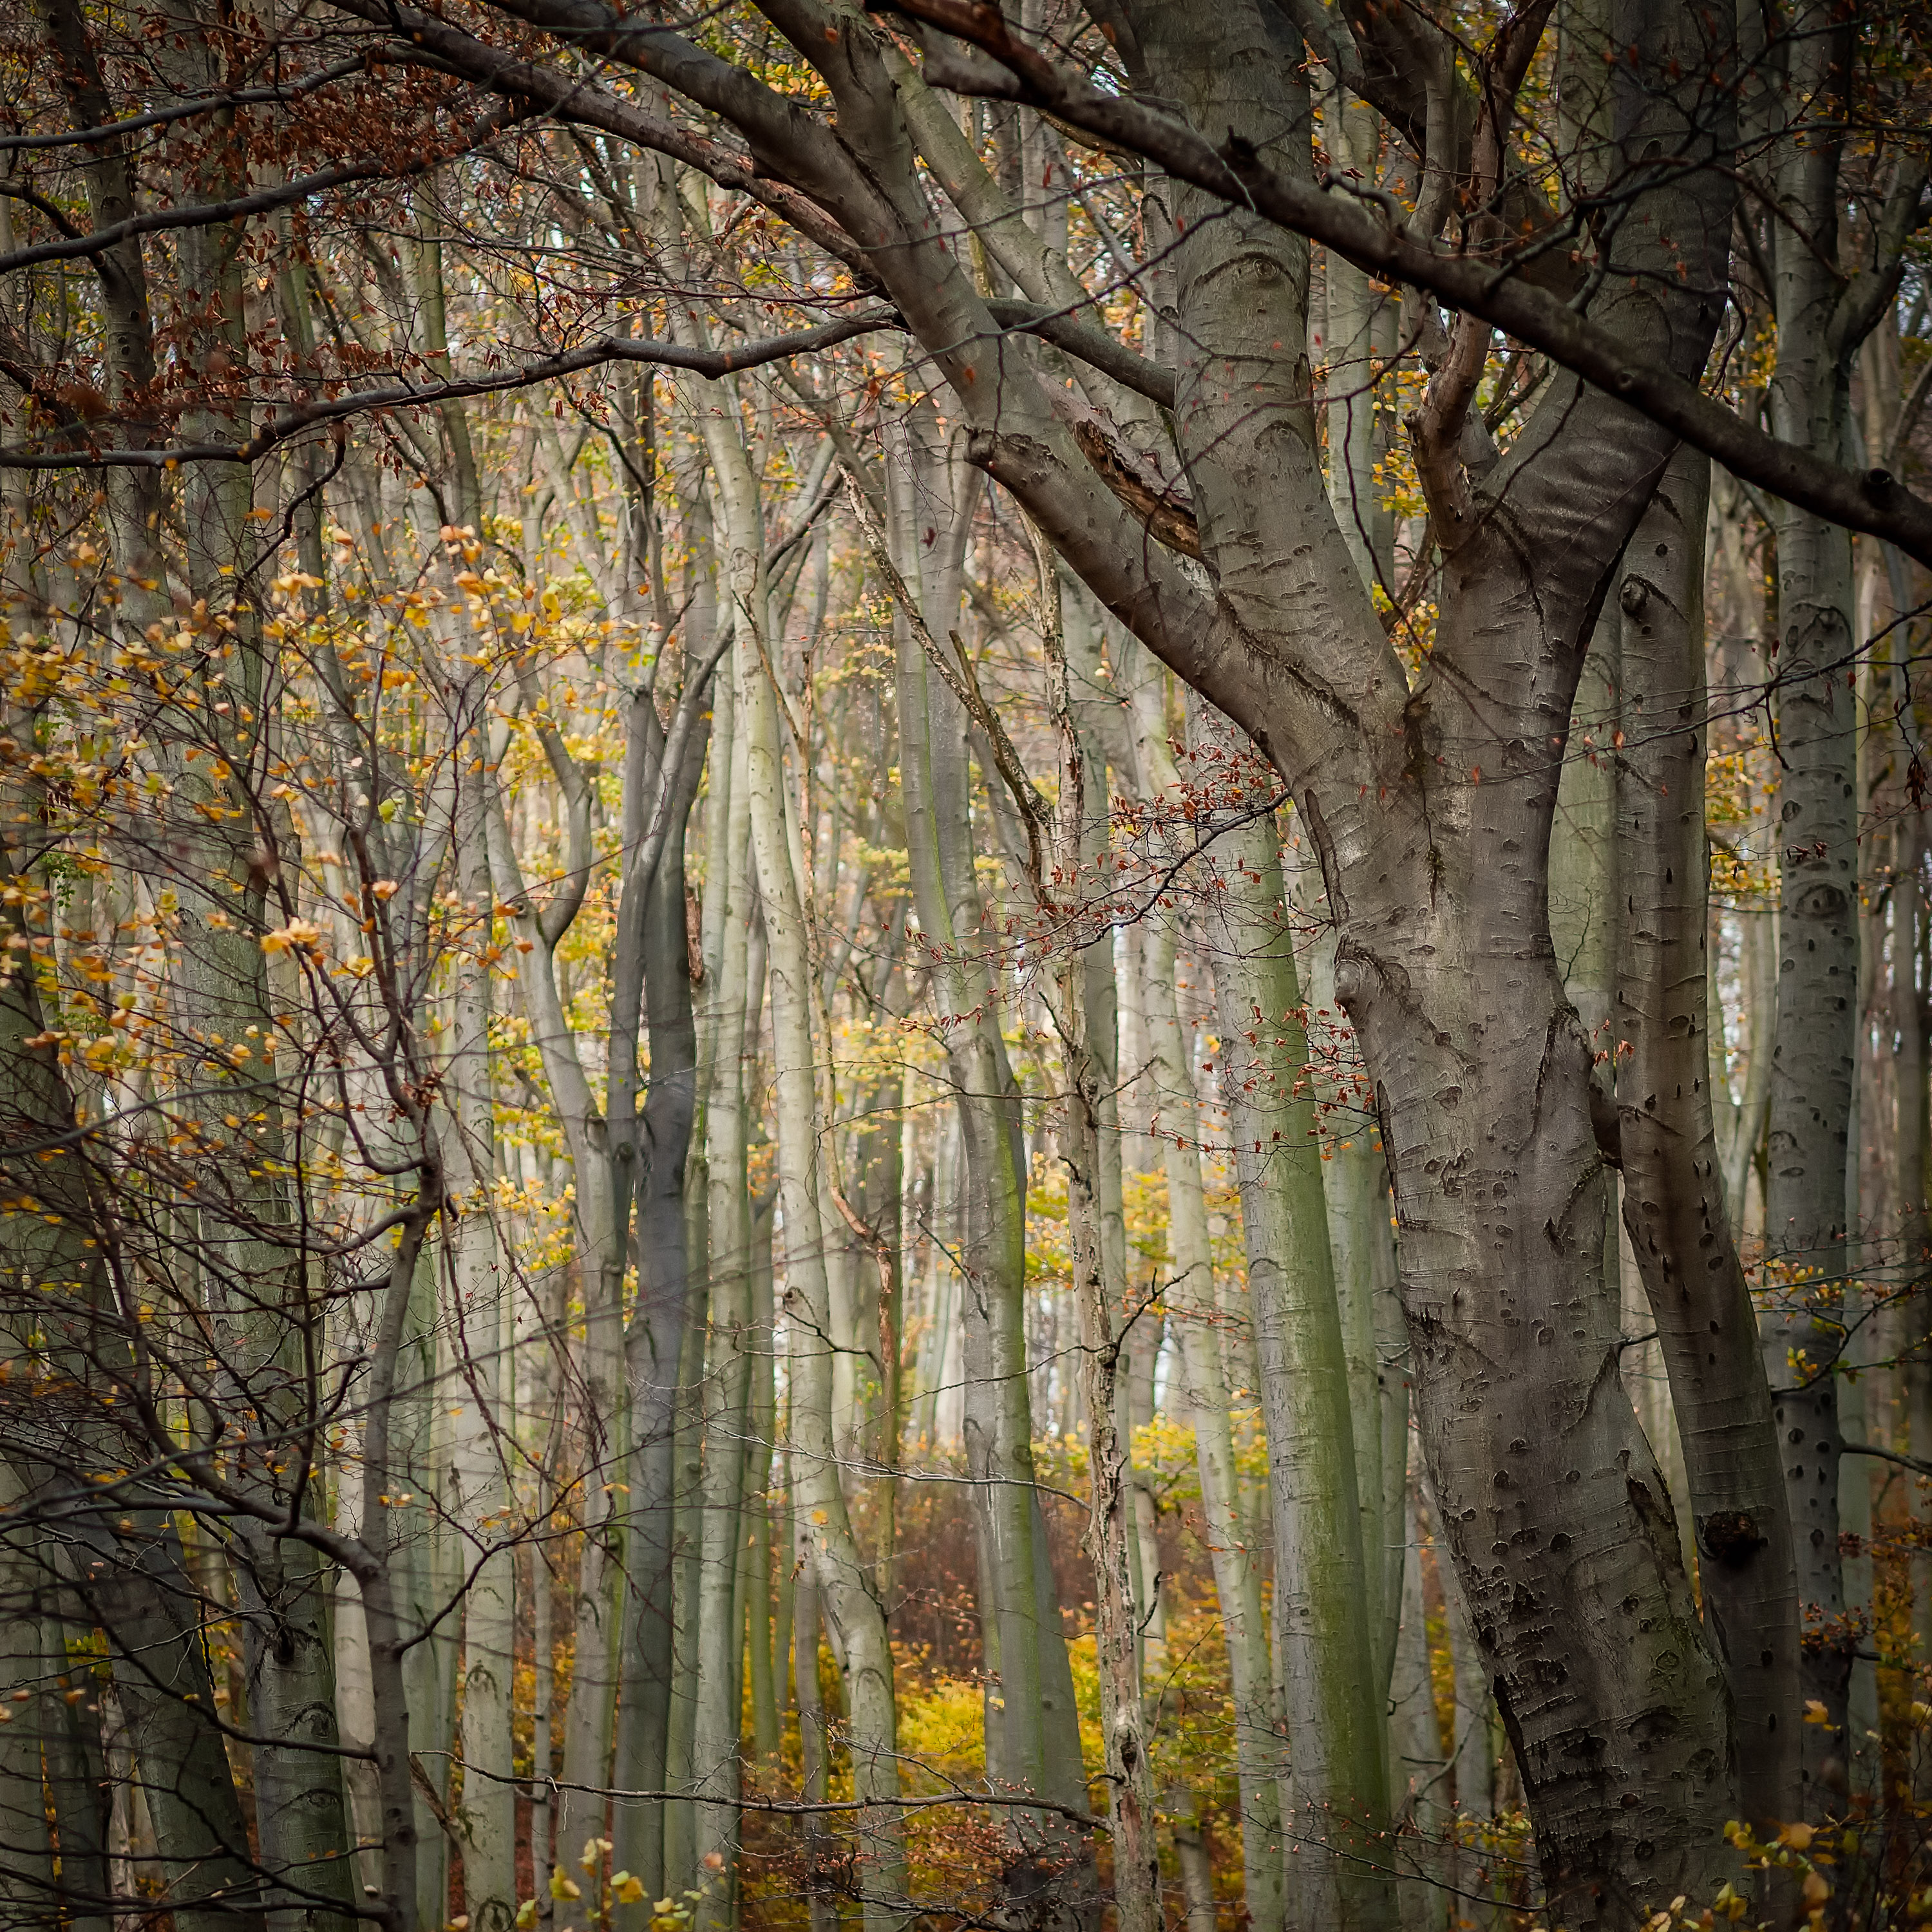
tree, forest, branch, plant, wood, sunlight, texture, leaf, trunk, birch, autumn, season, trees, deciduous, grove, woodland, habitat, wien, osterreich, natural environment, woody plant